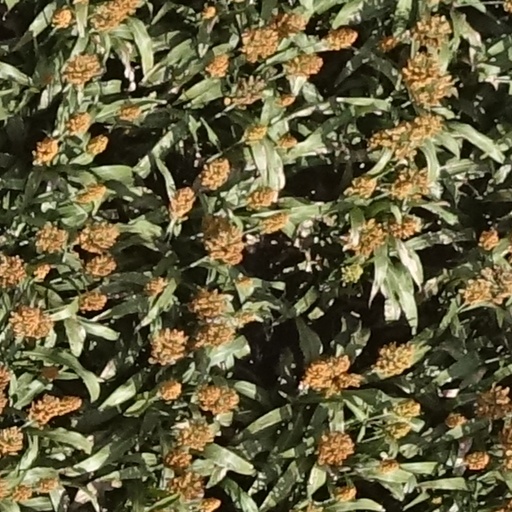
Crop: sorghum